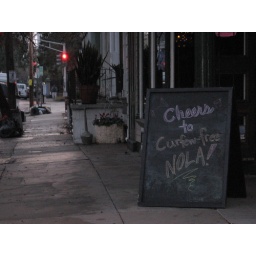
The sign outside the R bar in Faubourg Marigny says it all.